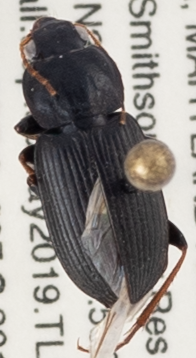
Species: Amphasia sericea
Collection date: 2019-05-30
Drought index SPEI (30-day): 1.13
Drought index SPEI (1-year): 2.09
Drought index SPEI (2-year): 1.69